2001 Spanish Grand Prix

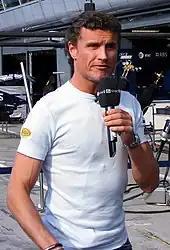
David Coulthard, who qualified third, despite suffering from car balance issues (picture taken in 2007, while driving at Red Bull Racing)

Each driver was limited to twelve laps during Saturday's one-hour qualifying session, with the starting order determined by their fastest laps. The 107% rule was in force during this session, which required each driver to set a time within 107% of the fastest lap to qualify for the race. It was sunny but breezy for qualifying, and with softer tyre compounds and traction control, the quickest lap was six seconds faster than Häkkinen's pole position time in 2000. Michael Schumacher increased downforce in his Ferrari and completed eight of his twelve laps on three sets of soft compound tyres. He secured his fourth pole position in five races of the 2001 season and the 36th of his career with a lap of 1:18.201, a new track lap record set with 15 minutes left on his third set of tyres. Häkkinen turned off traction control to limit understeer, and his quickest lap late in qualifying was 0.085 seconds slower for second. Coulthard took third after being demoted from second by teammate Häkkinen. He could not lap quicker owing to car balance concerns and Heidfeld bulking his final run. Barrichello qualified fourth, setting the same time as in Saturday morning practice. He battled both McLaren drivers for position late in the session. Ralf Schumacher was the highest-placed Michelin-shod entrant in fifth. Jordan's drivers Trulli and Frentzen took sixth and eighth, respectively, on the soft Bridgestone tyre compounds. Trulli had slower cars on his quickest lap while Frentzen improved with each lap despite losing time in the final sector. Villeneuve, seventh, spun into the gravel trap at the end of the pit lane straight due to disconnected rear brakes. He was sent out with his car overweight due to ballast that should have been removed for a run with low fuel, and had a slight brake issue during qualifying. The Sauber cars of Räikkönen and Heidfeld were ninth and tenth. Räikkönen regretted not changing his car's setup from practice, but Heidfeld drove the spare C20 car, which had been setup to suit him instead of his teammate due to a driveshaft problem with his race car while on an installation lap for his opening run.